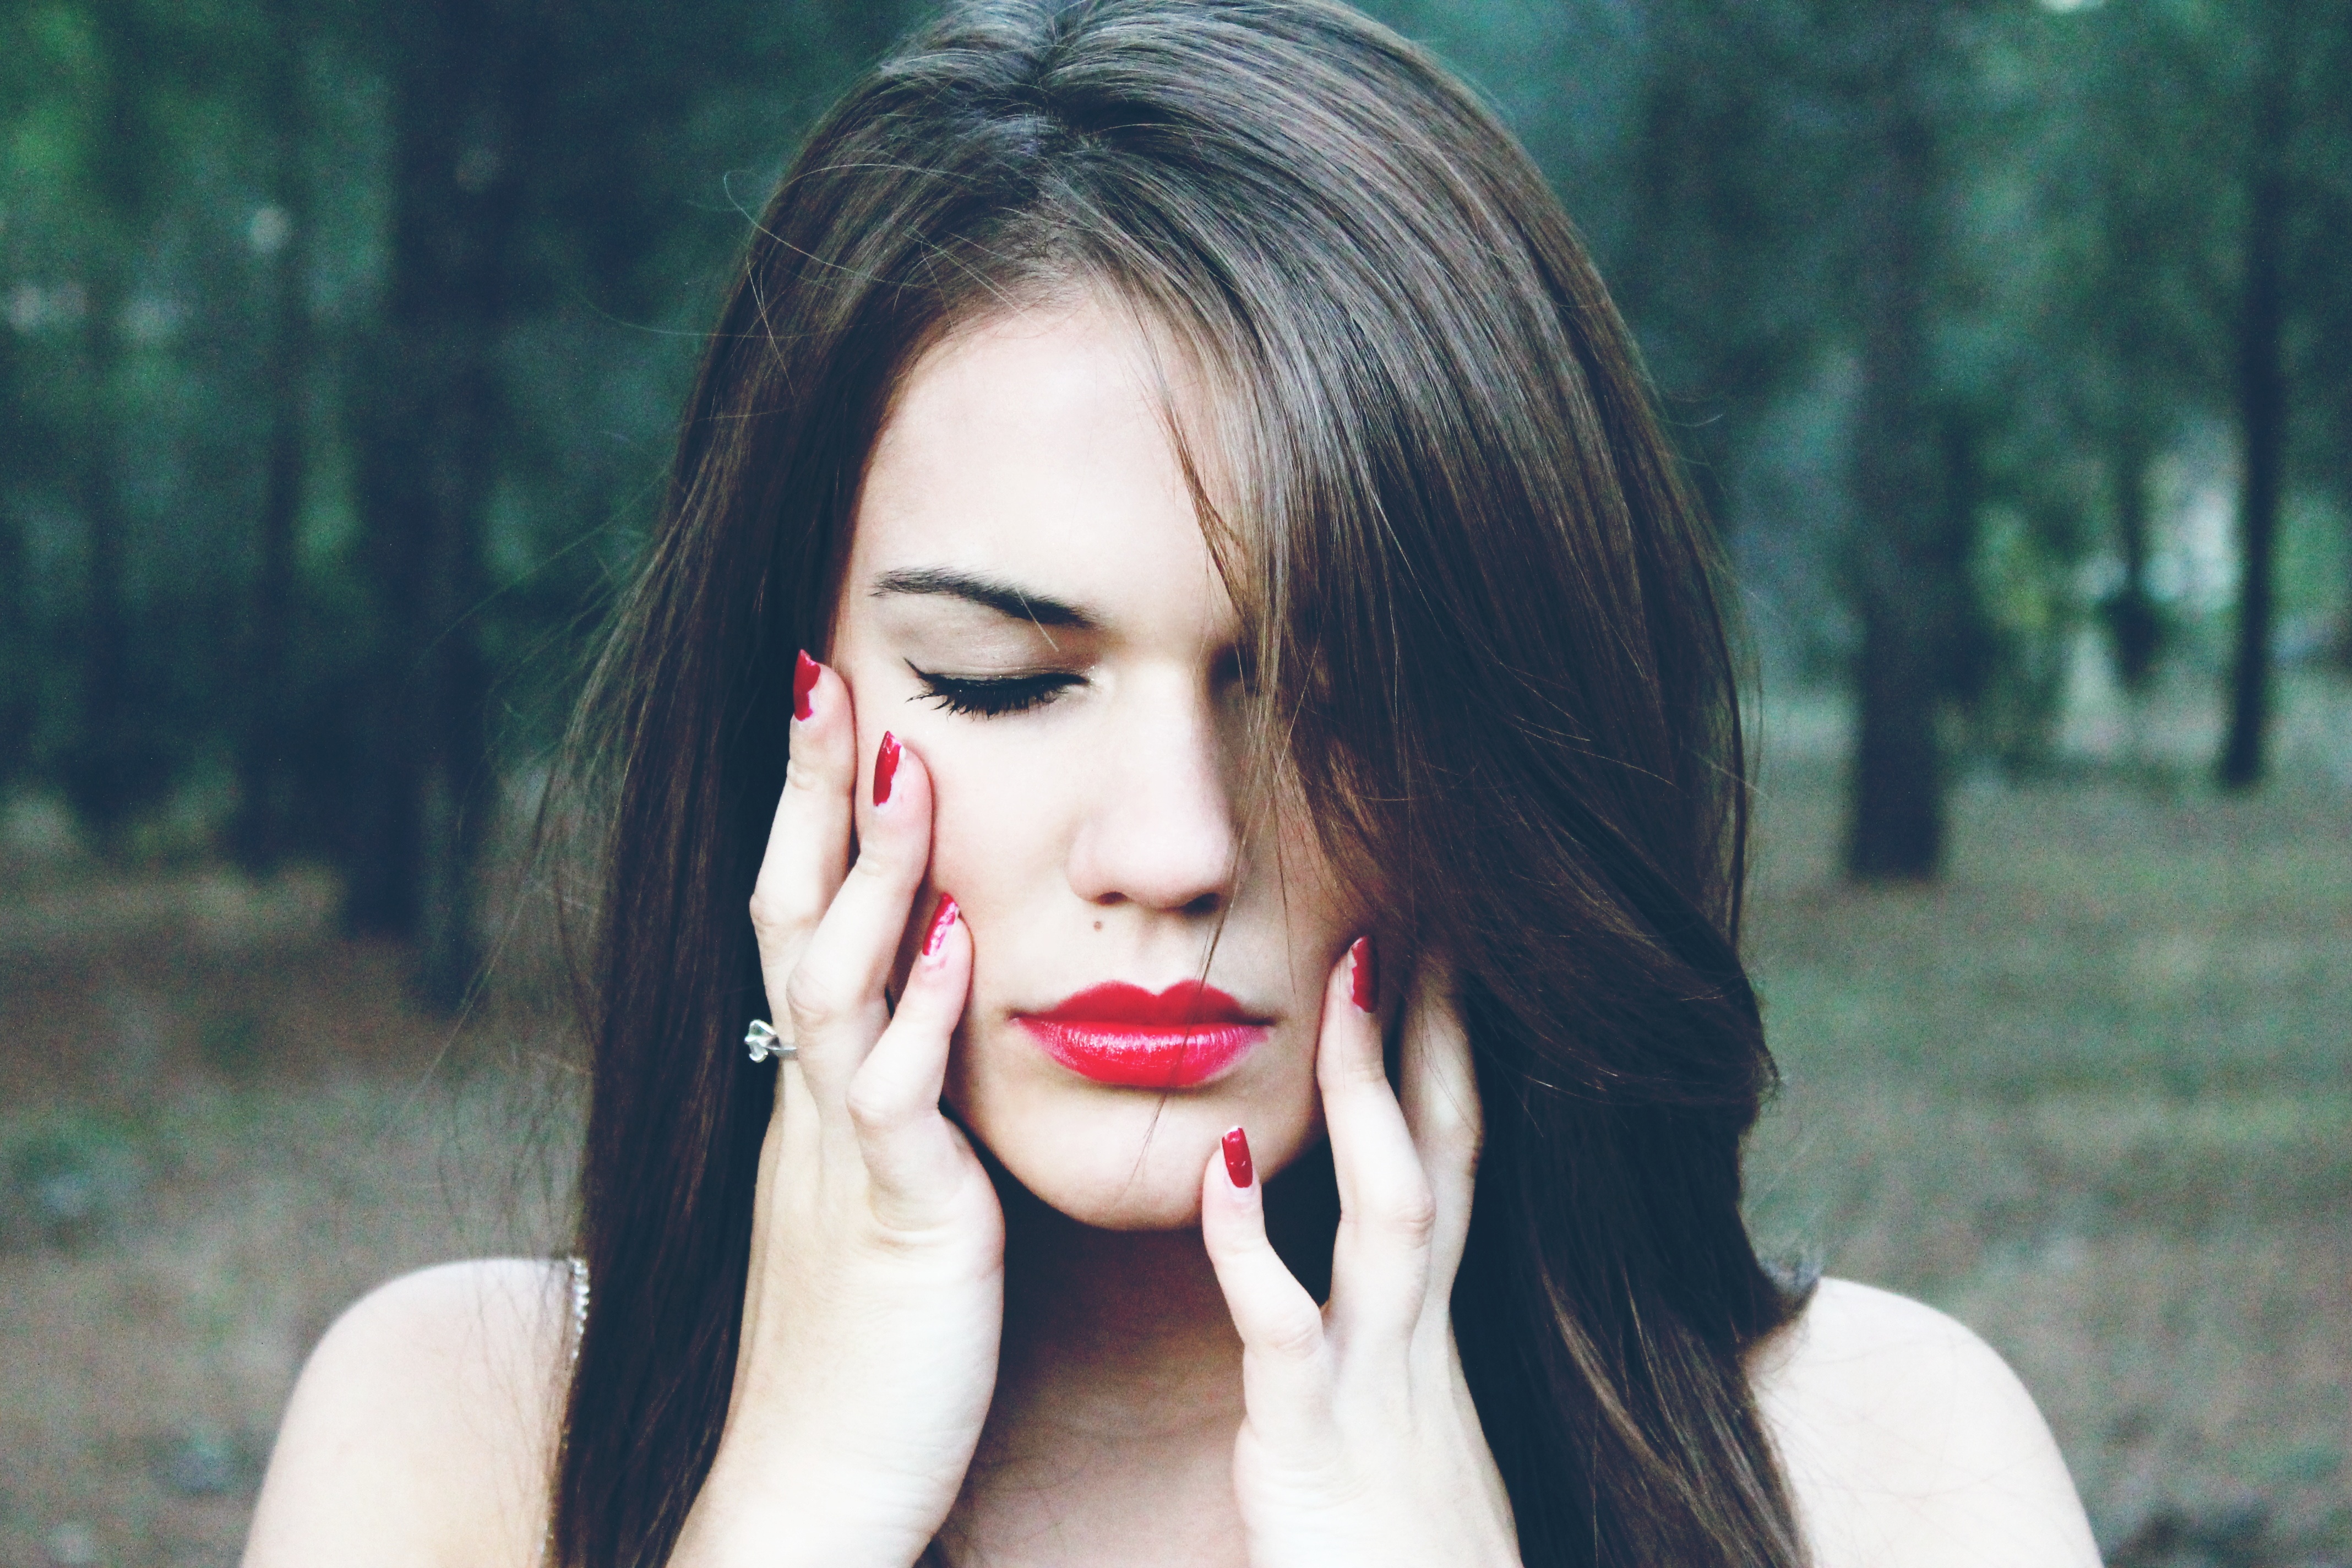
person, girl, woman, hair, photography, portrait, model, spring, red, color, fashion, lady, facial expression, lip, hairstyle, smile, mouth, close up, human body, face, nose, dress, eye, head, skin, beauty, blond, organ, emotion, photo shoot, brown hair, portrait photography